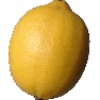
Label: Lemon 1